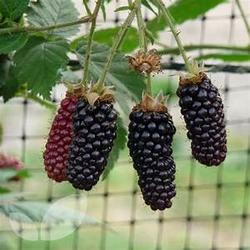
Label: Blackberry